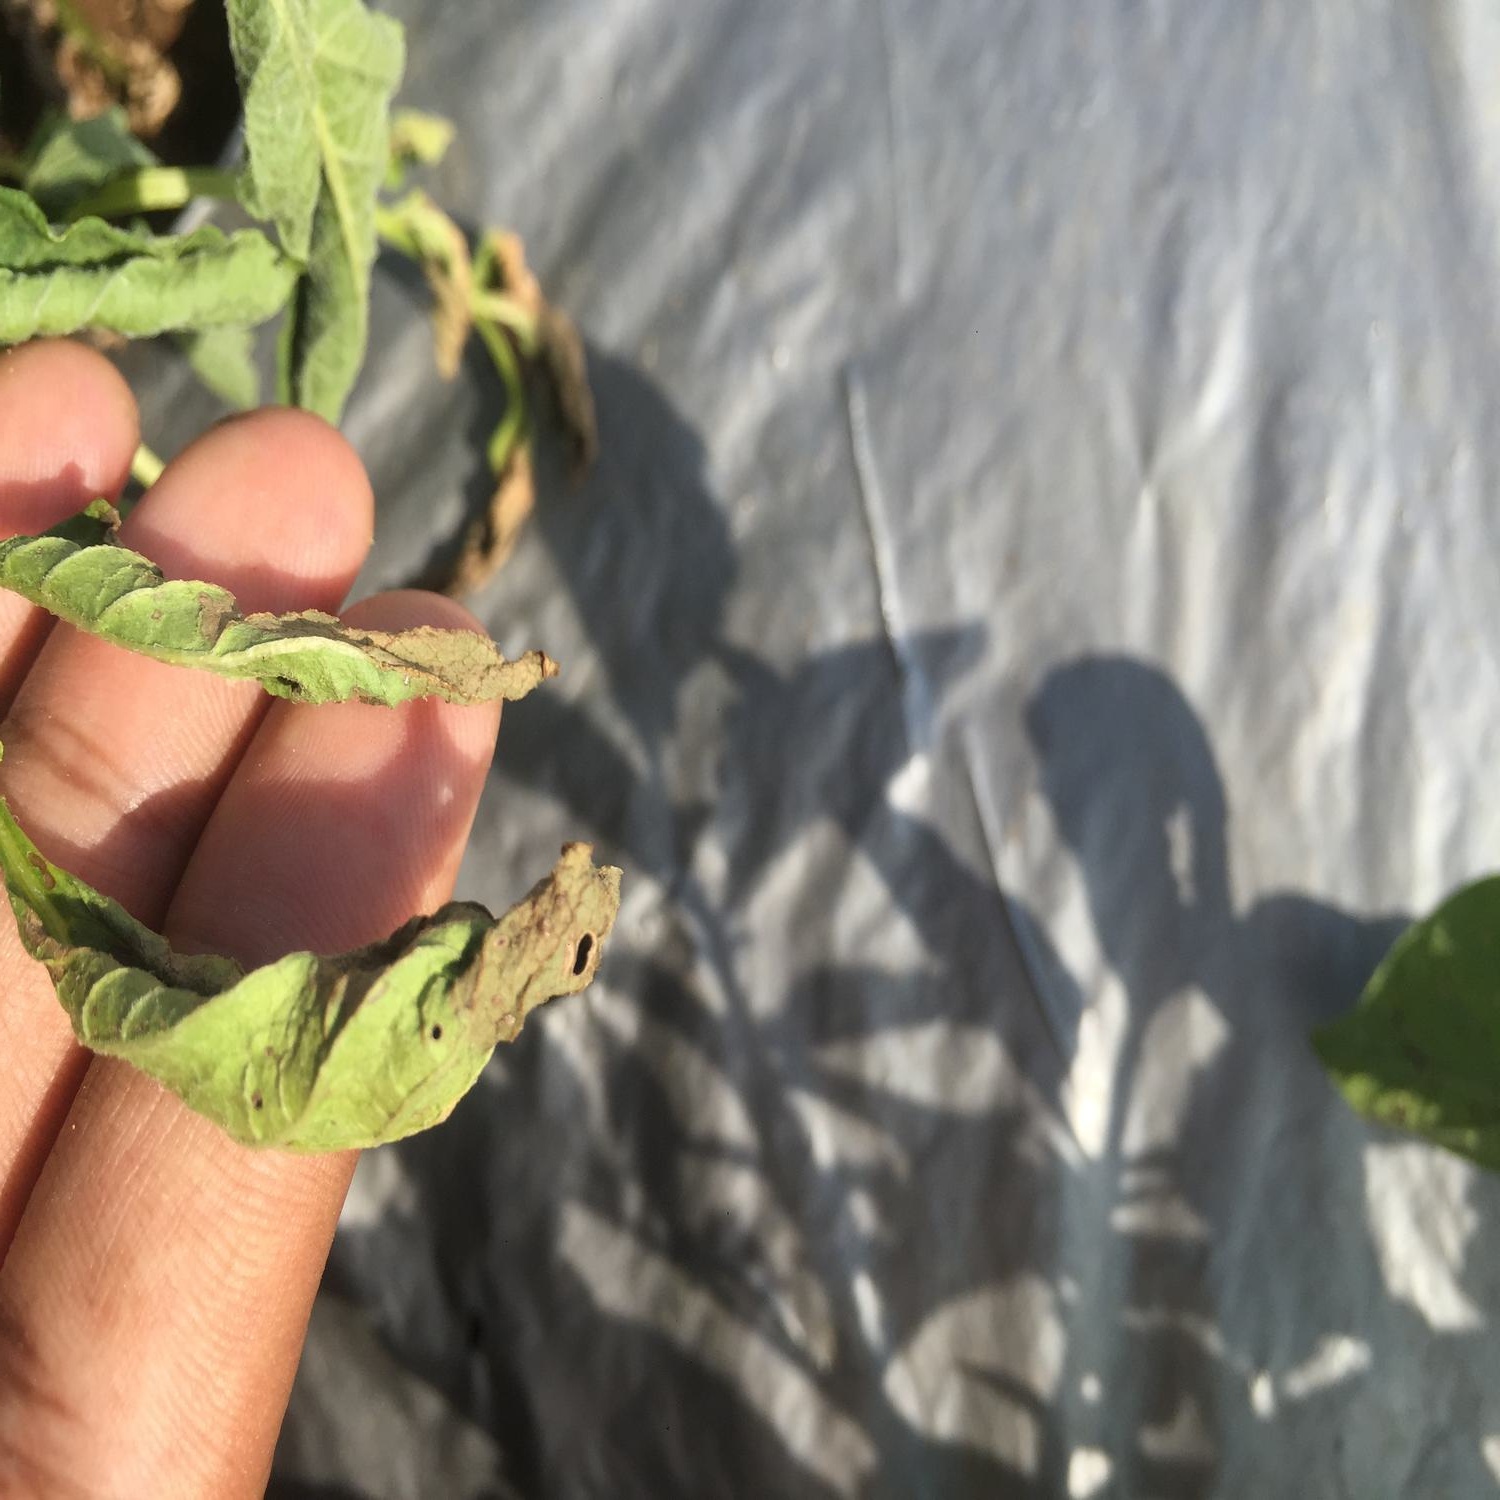
Etiqueta: Pudricion_Parda